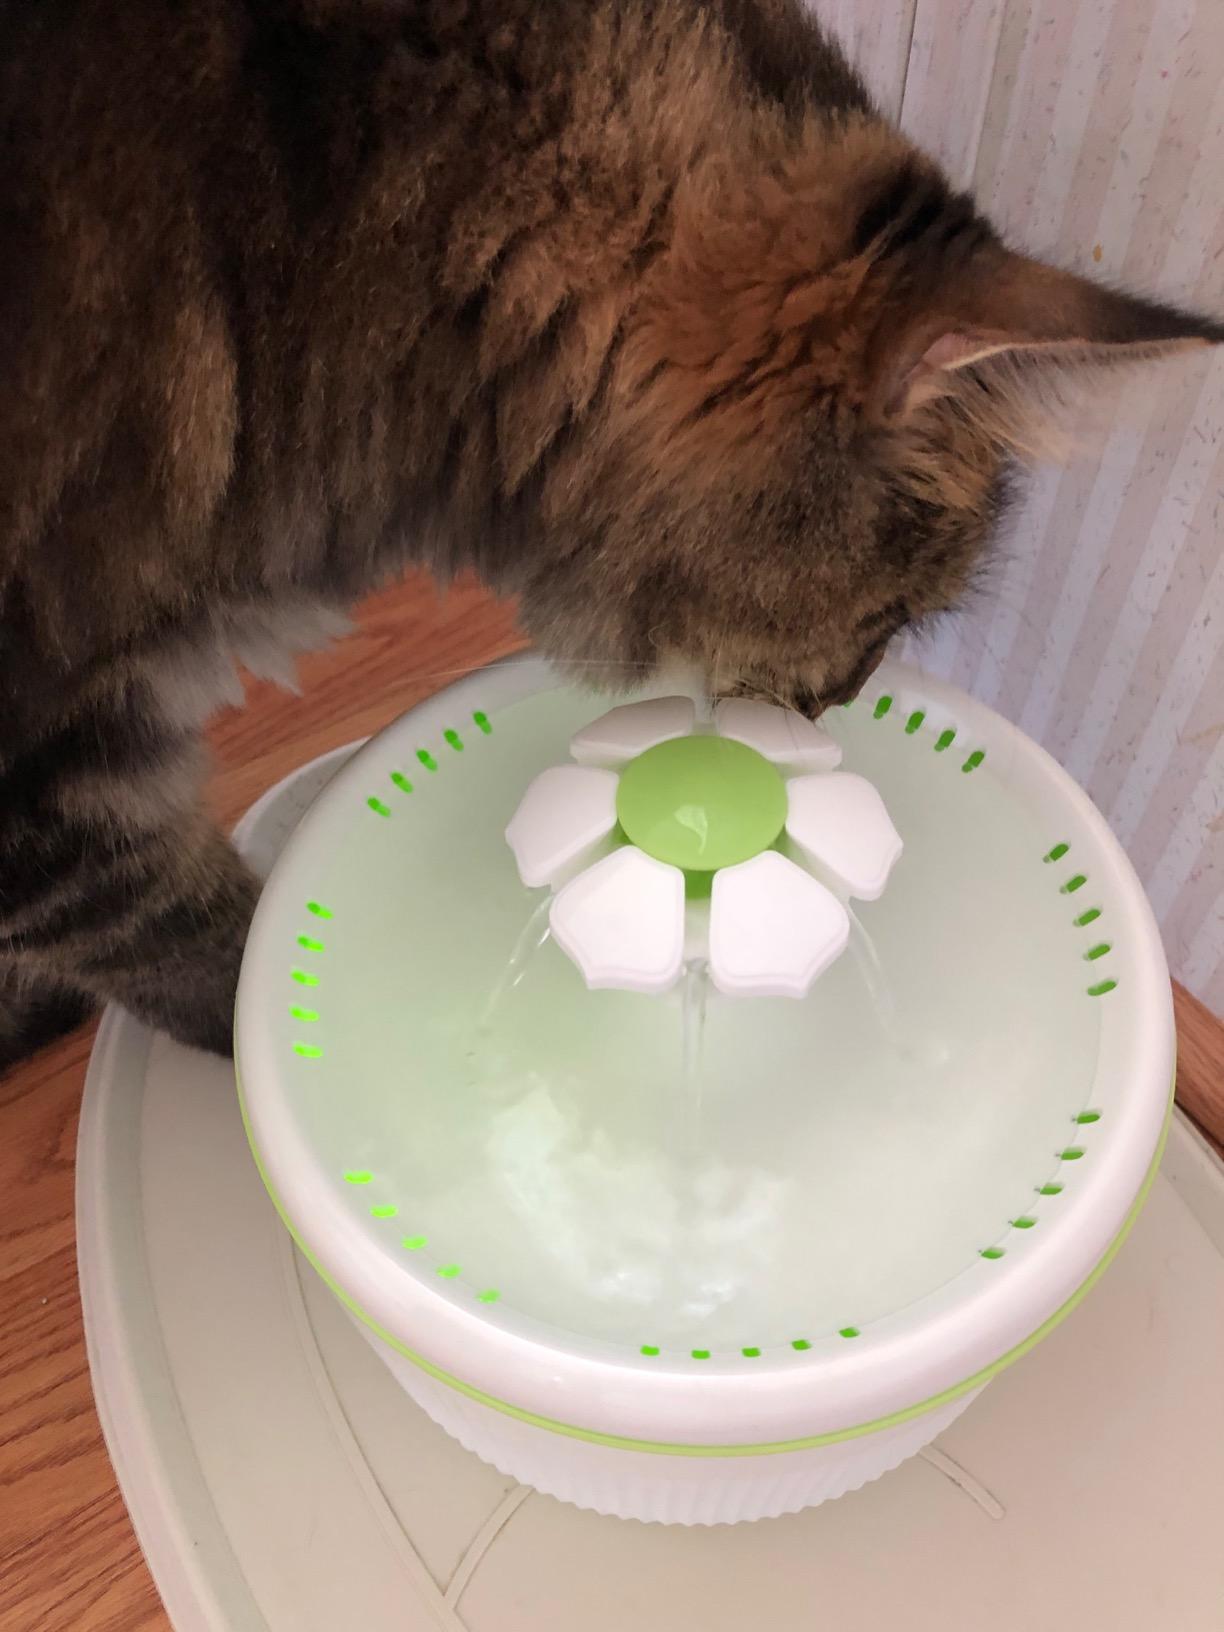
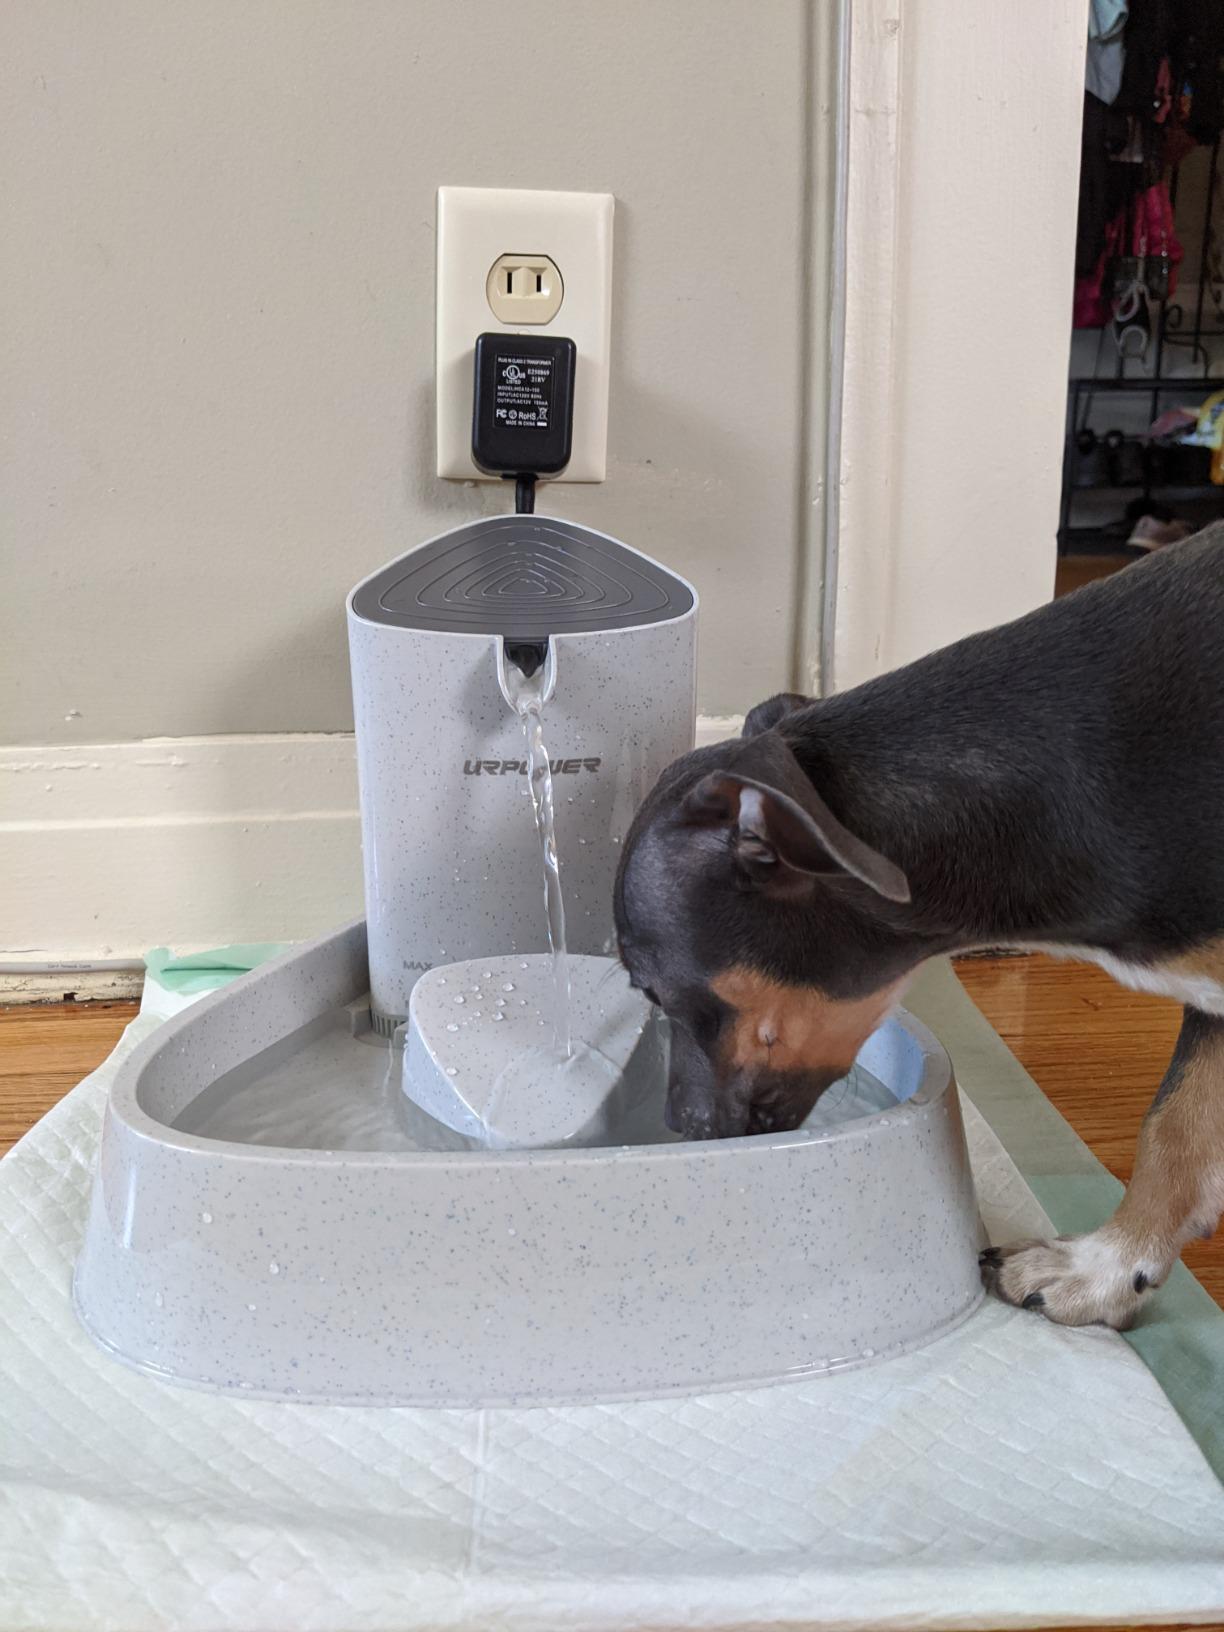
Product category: items_bowl
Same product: no